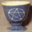
Label: cup